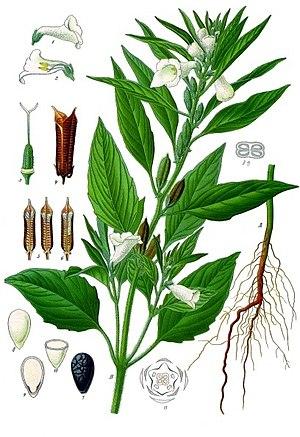
La famille des Pedaliaceae regroupe des plantes dicotylédones. L'espèce la plus connue est le Sésame.
Le sésame est une plante de la famille des Pédaliacées et un produit agricole largement cultivé pour ses graines.